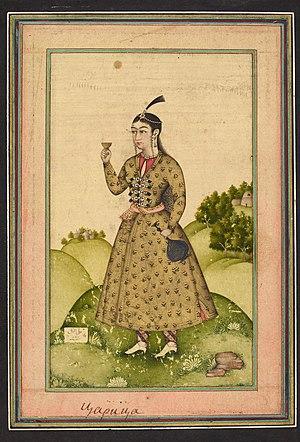
Ali Naki est un peintre persan qui fut actif dans le dernier quart du XVIIᵉ siècle.